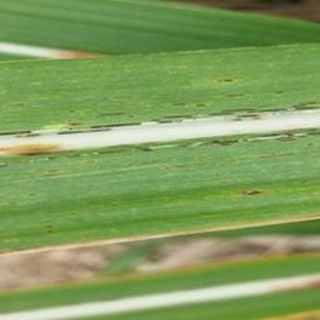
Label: sugarcane_rust